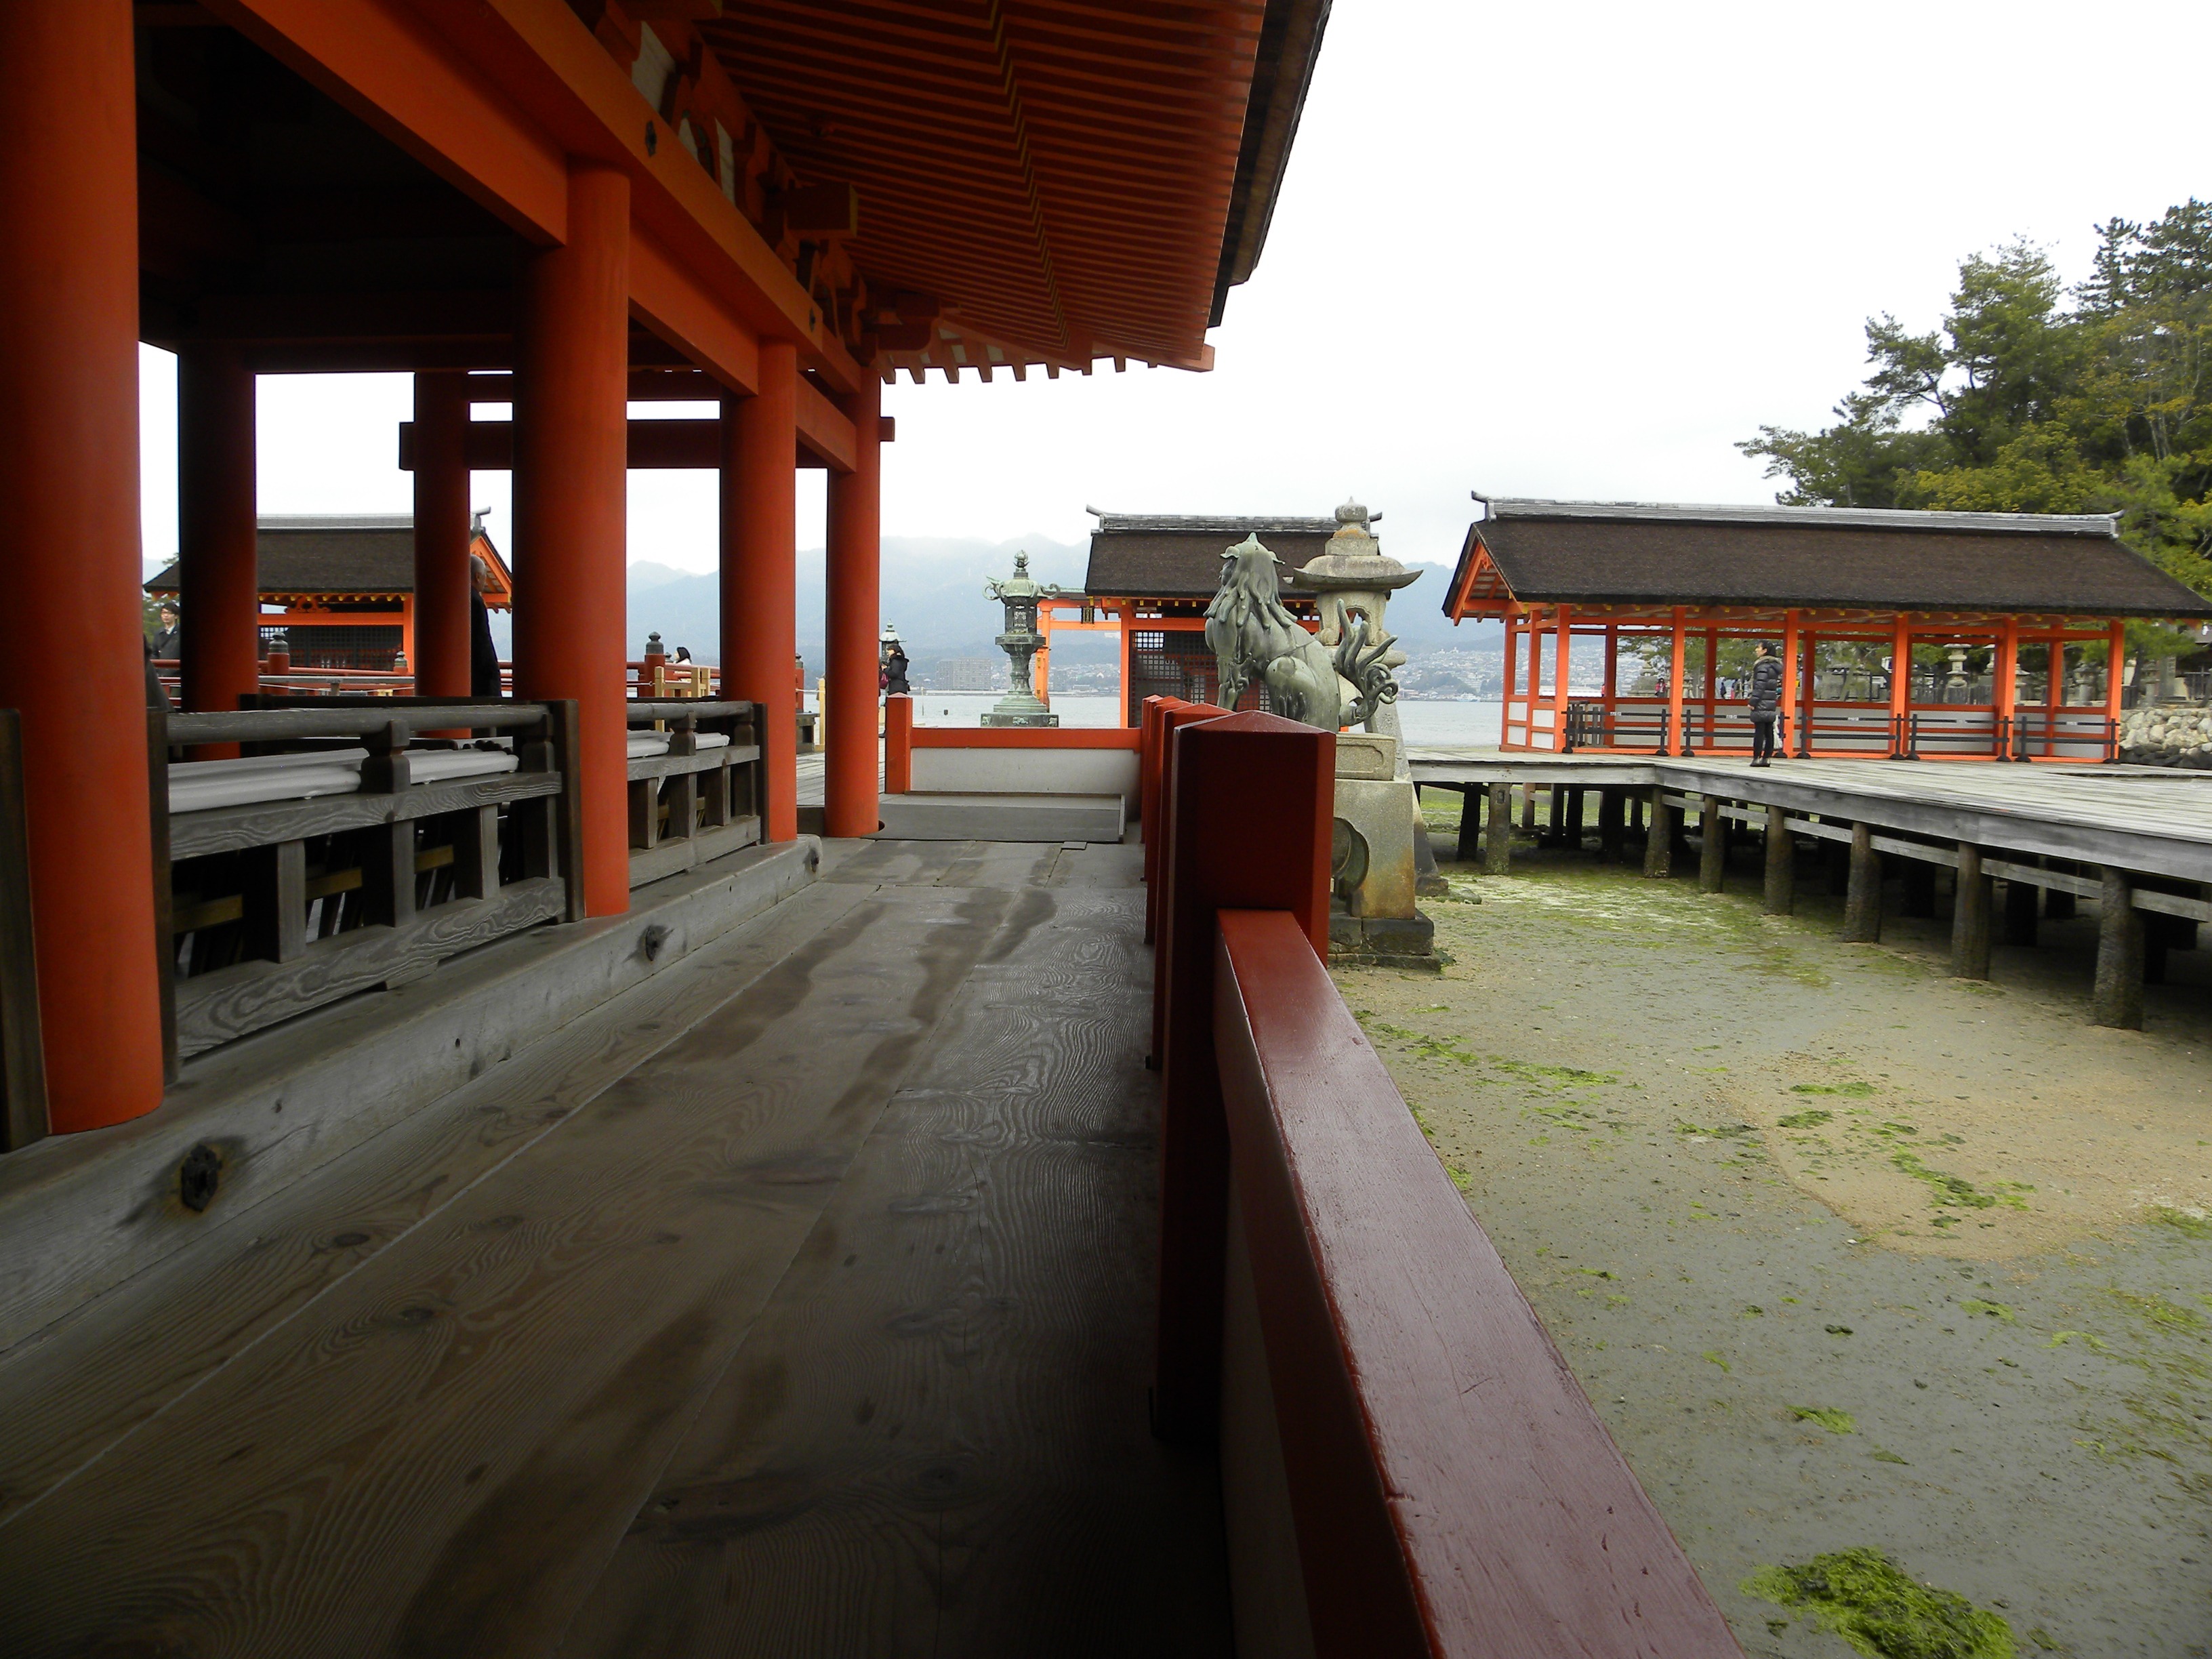
board, wood, house, home, orange, vehicle, japan, waterway, temple, miyajima